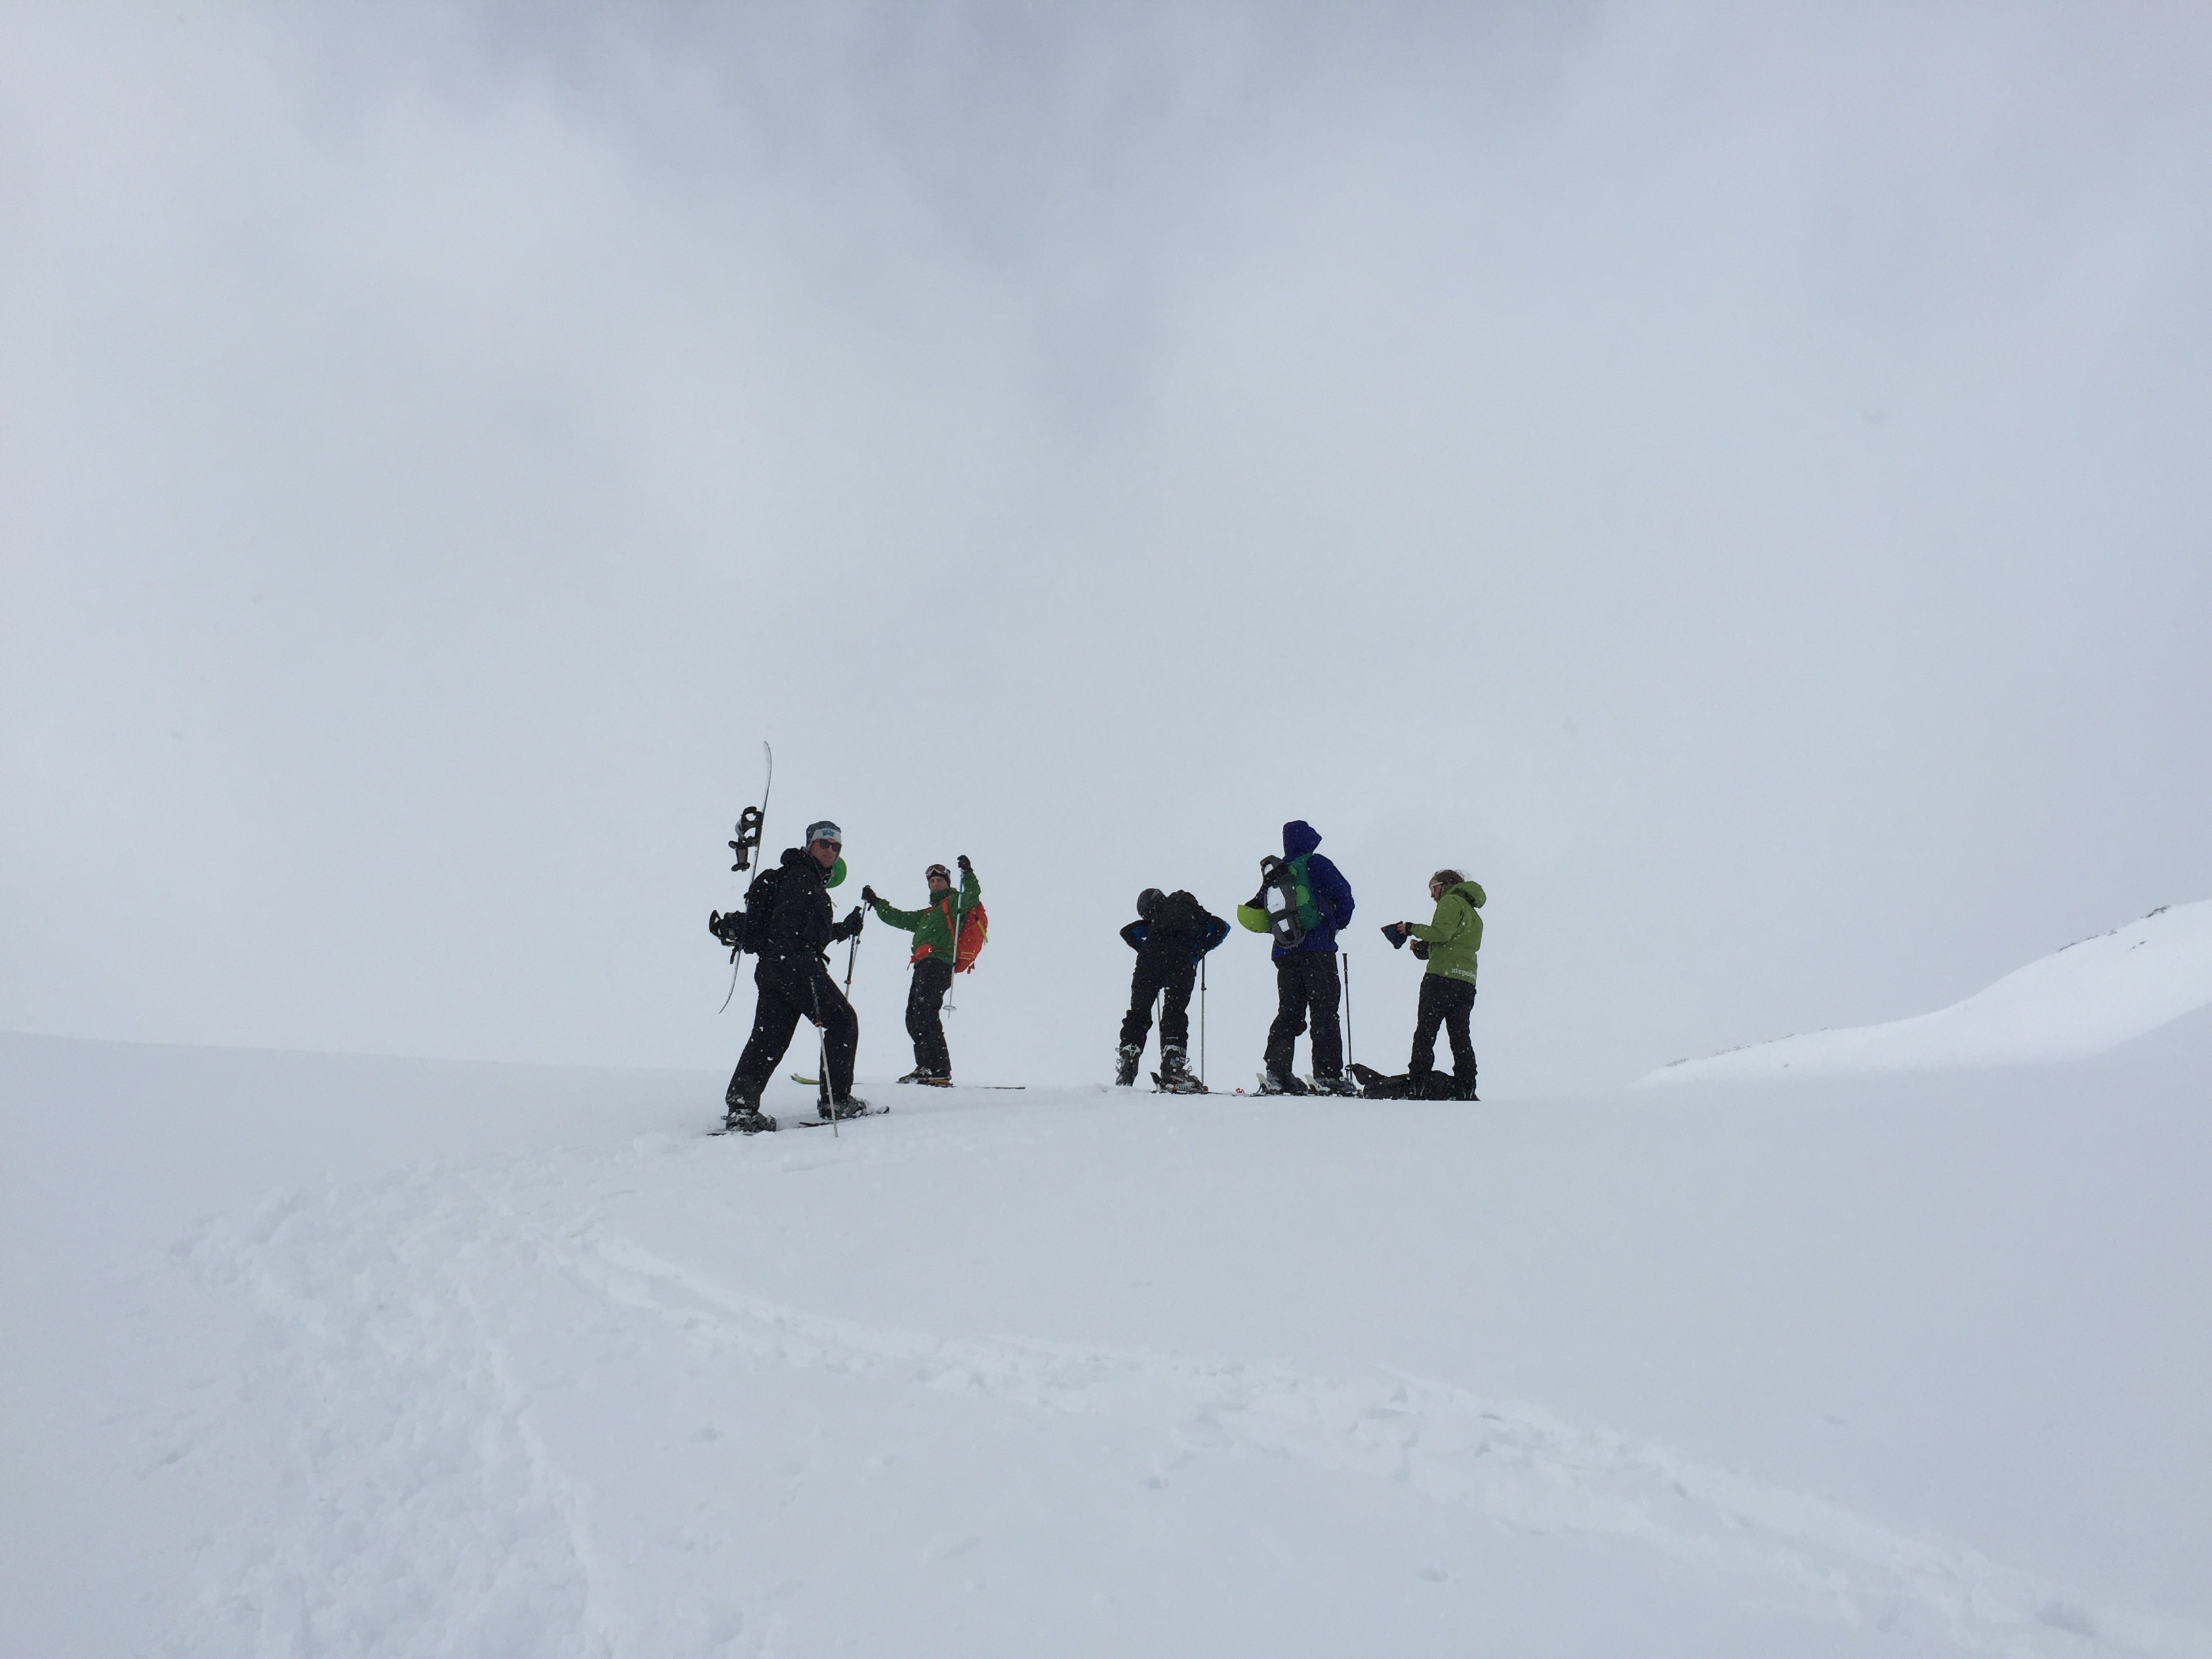
snow, winter, snowboard, skiing, sports equipment, winter sport, ski, footwear, piste, guide, ski touring, nordic skiing, ski mountaineering, ski equipment, geological phenomenon, back country skiing, telemark skiing, ski cross